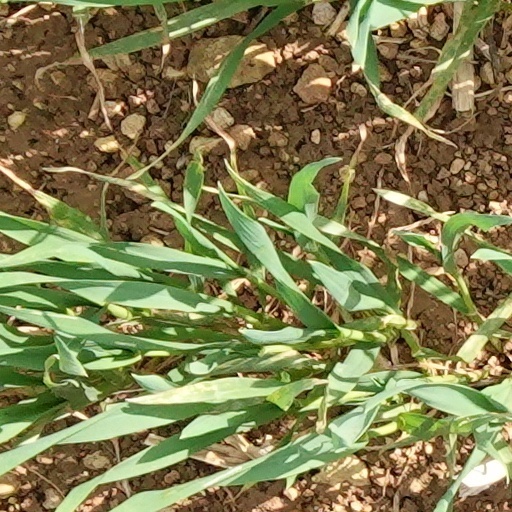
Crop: wheat